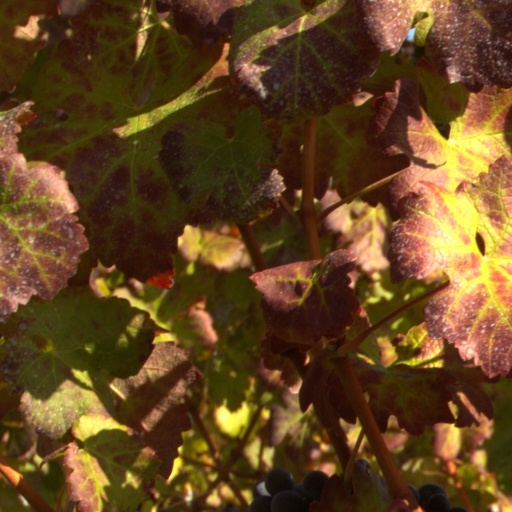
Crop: grape